James Stuart (opera director)

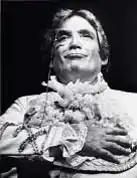

James F. Stuart (23 December 1928, in Baton Rouge, Louisiana – 7 March 2005) was an American opera director and operatic tenor. He began his career performing and touring with Dorothy Raedler’s American Savoyards. He became a specialist in the patter roles of Gilbert and Sullivan, including Sir Joseph Porter, K.C.B. in "H.M.S. Pinafore", Ko-Ko in "The Mikado", and Reginald Bunthorne in "Patience" among others. In 1979 he founded the Ohio Light Opera in Wooster, Ohio, serving as the company's artistic director for two decades. During his tenure there he also often worked as producer, stage director, translator, and performer. He himself performed in fifty of the more than two hundred productions mounted by the company while he was director. He also sang on twenty of the company's live operetta recordings, which encompassed works by both Americans and Europeans.